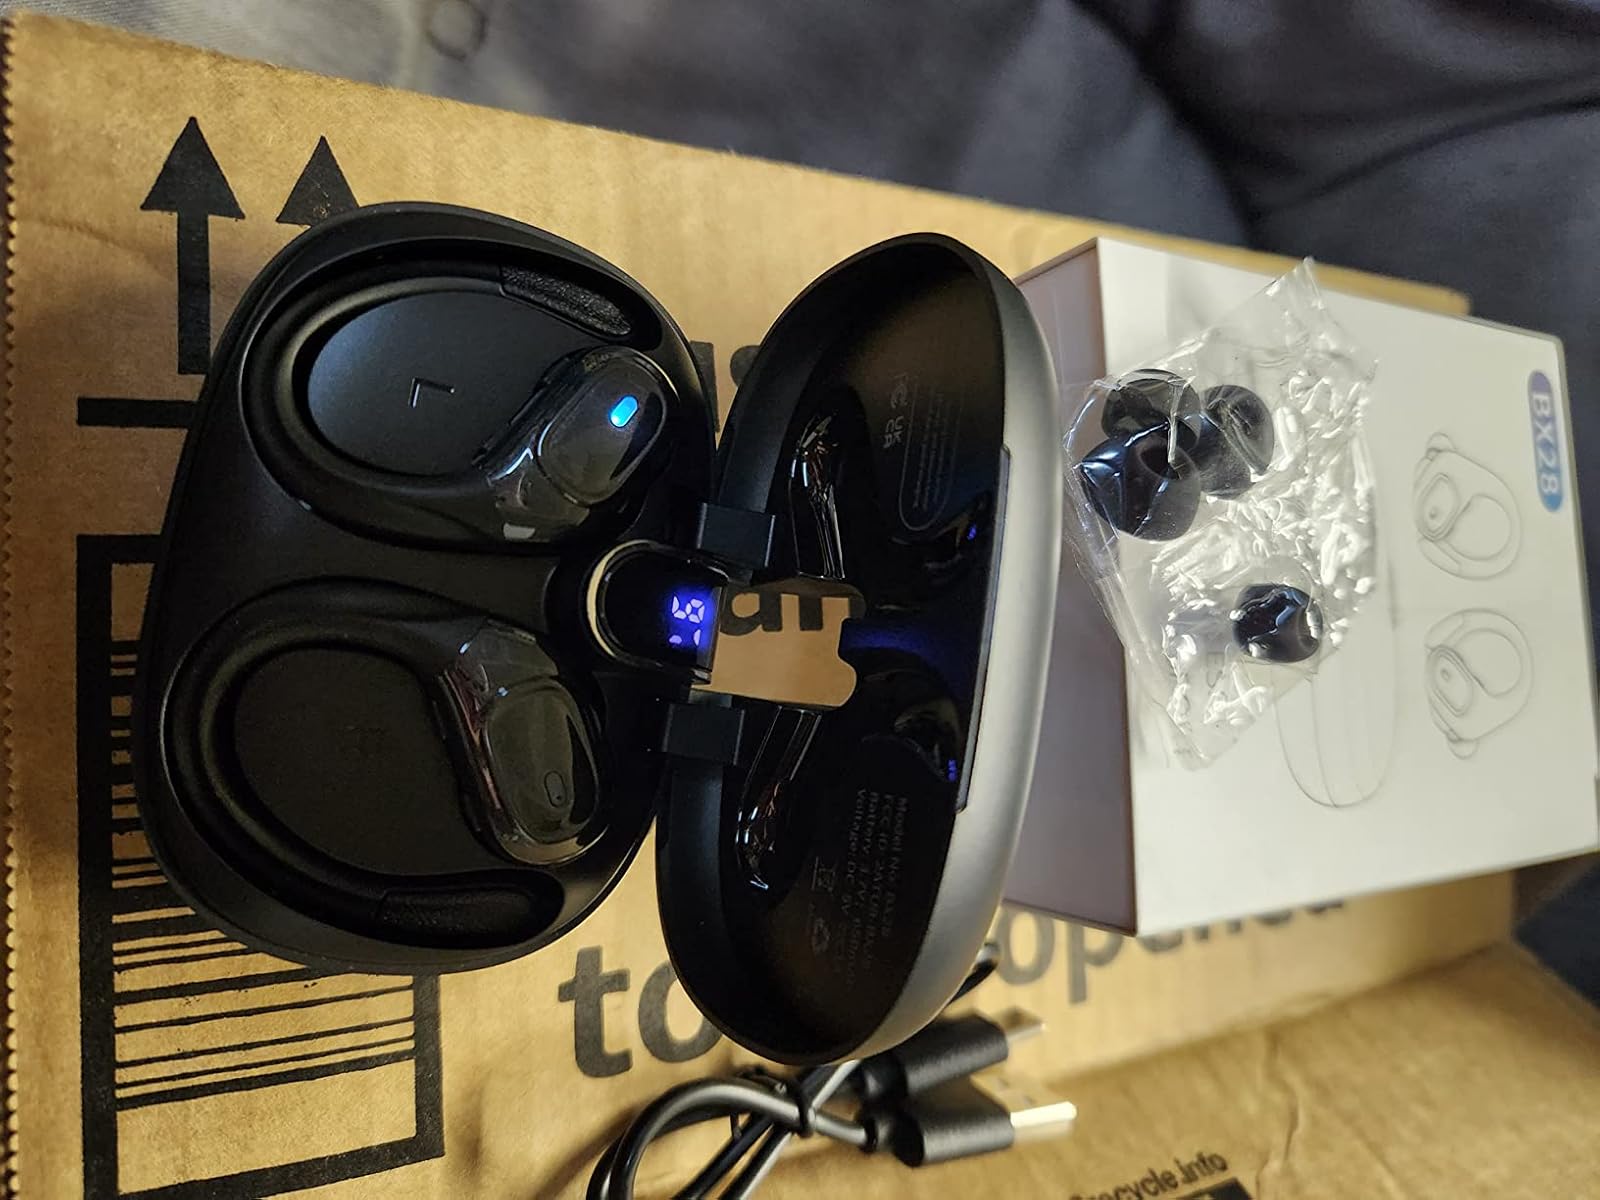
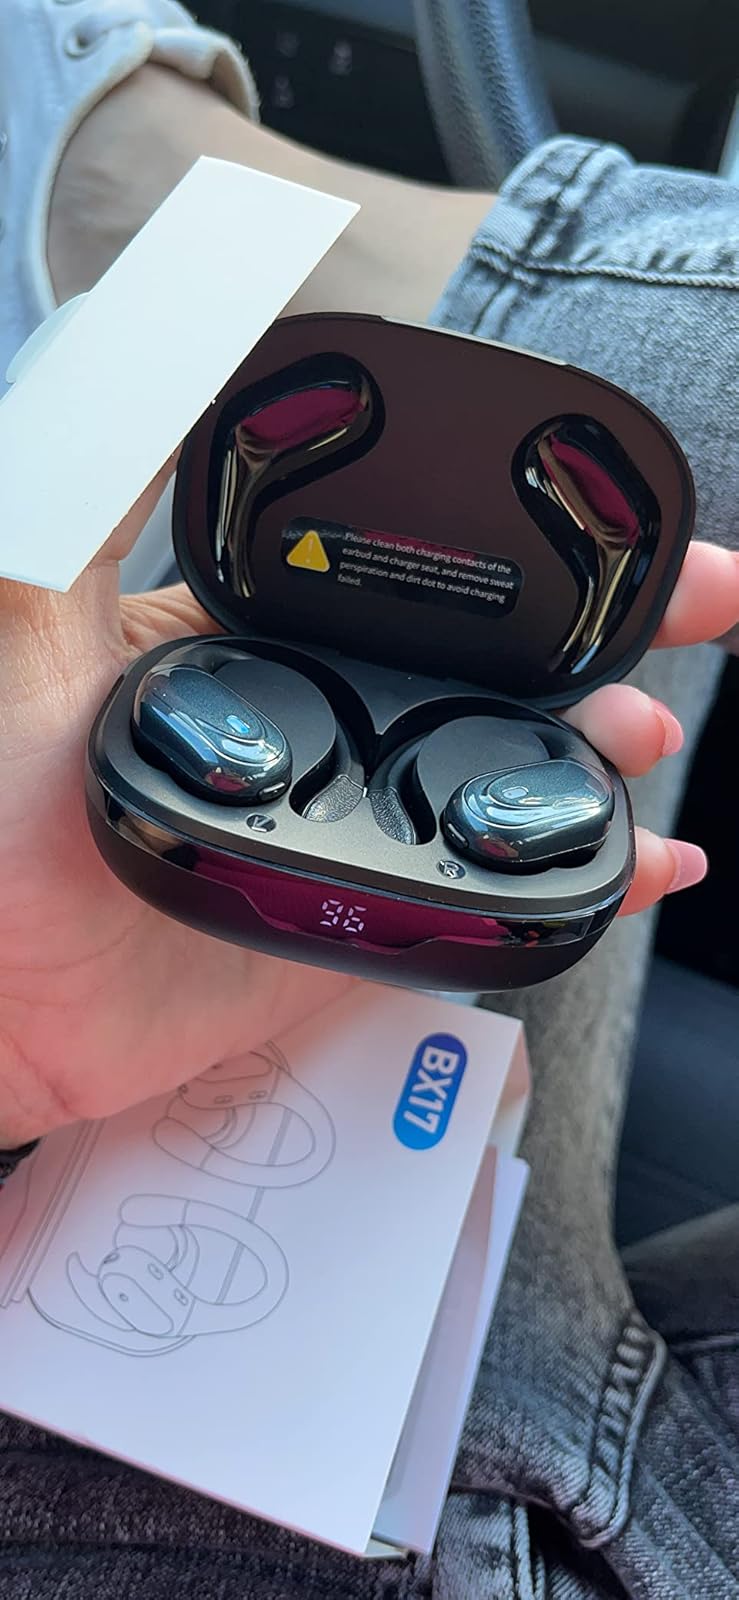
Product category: earbuds
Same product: no